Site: brandenburg
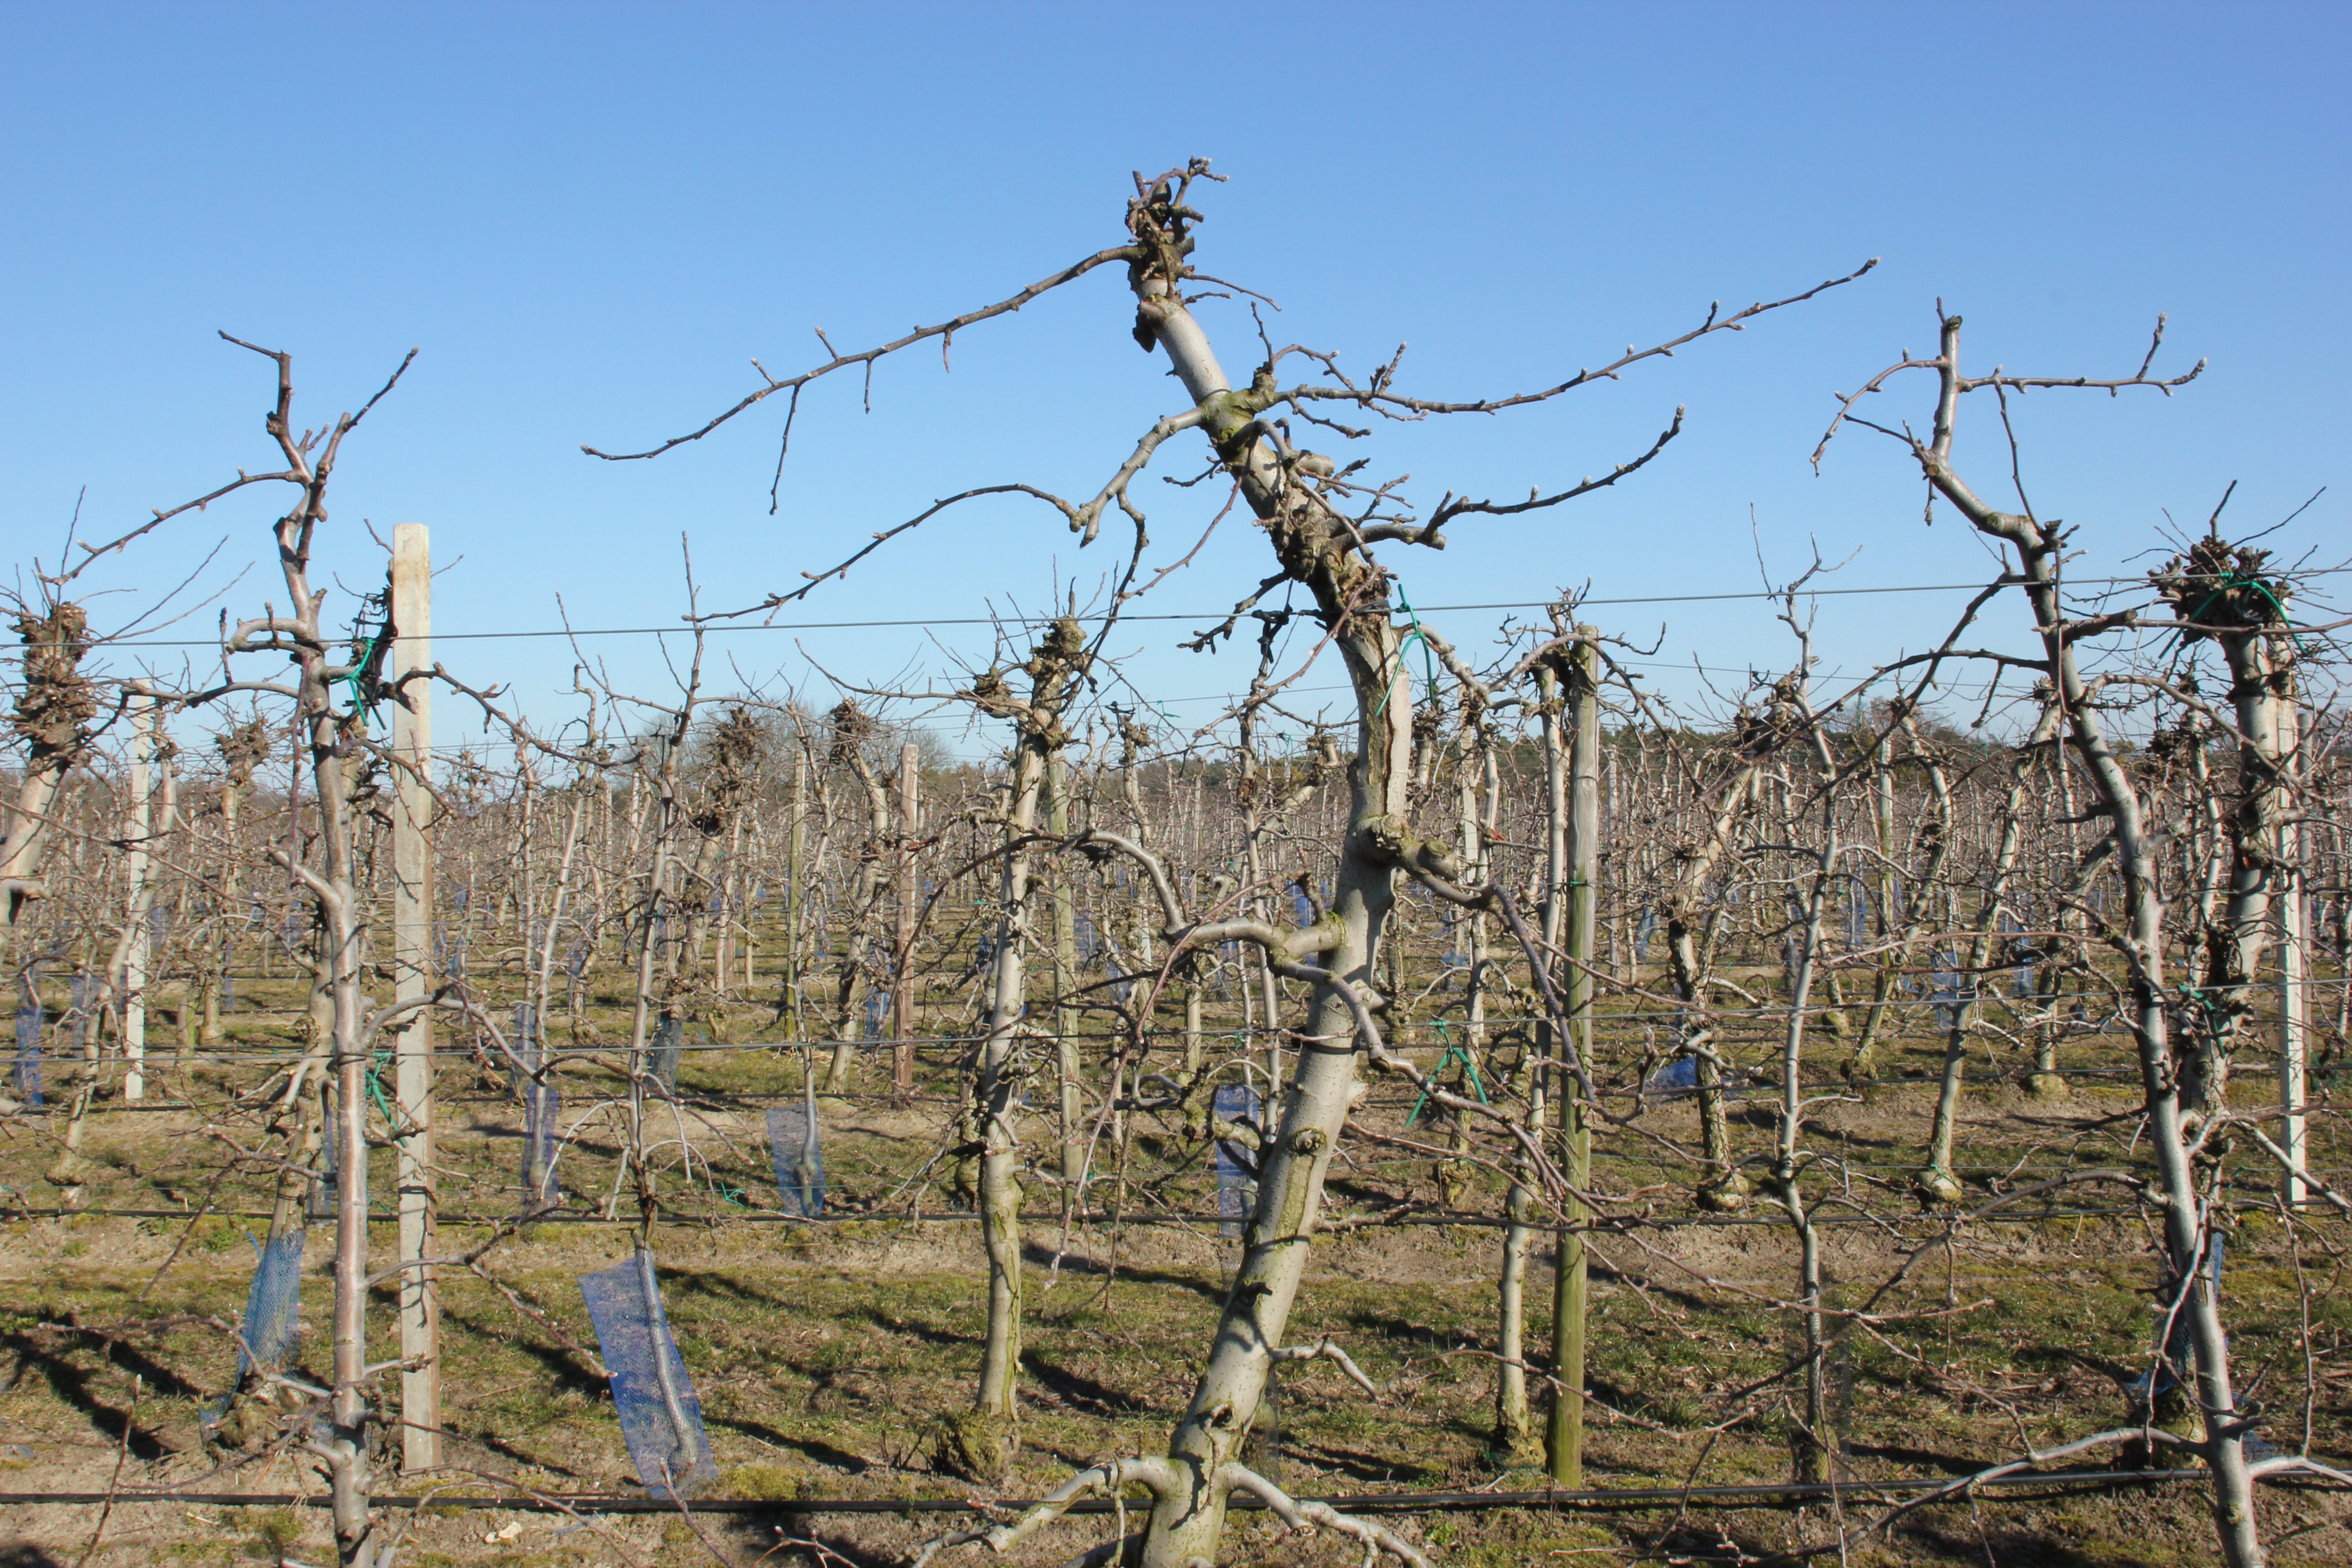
Growth stage (BBCH 03): Bud development